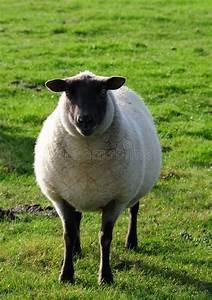
sheep